Kenzo Futaki

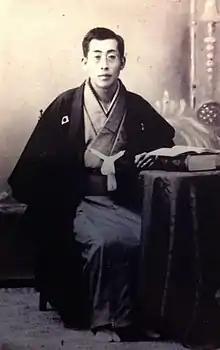

Futaki was educated at Tokyo Imperial University. He received the prestigious Order of Culture (Bunka Kunshō) from the Emperor for his academic contributions, which included identifying the infectious agents of dysentery and rat bite fever. He was a candidate for the Nobel Prize in Physiology or Medicine. In addition to his medical research, he had a strong understanding of traditional Japanese folk remedies.